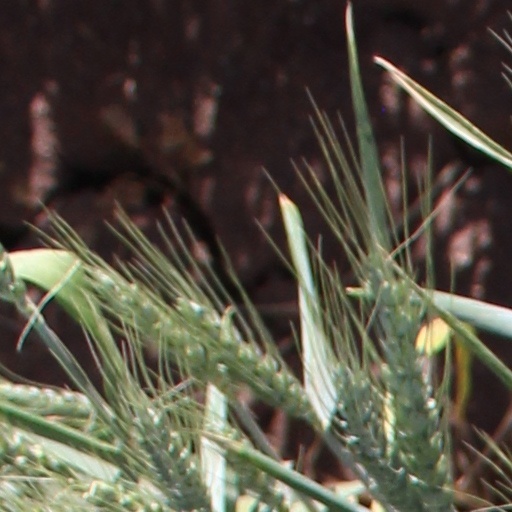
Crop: wheat